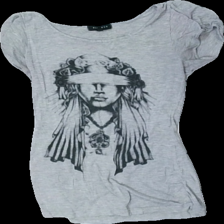
View: front
Type: T-shirt
Category: Ladies
Brand: Bikbok
Colors: Grey, Black
Material: 100% viscose
Pattern: Other
Cut: Regular, C-collar
Size: M
Season: All
Damage: fläckar i båda armhålorna
Damage location: middle center
Damage 2: fläckar
Damage 2 location: bottom right
Price range: <50
Recommended usage: Export
Description: women's t-shirt with black print
Comment: crooked seam